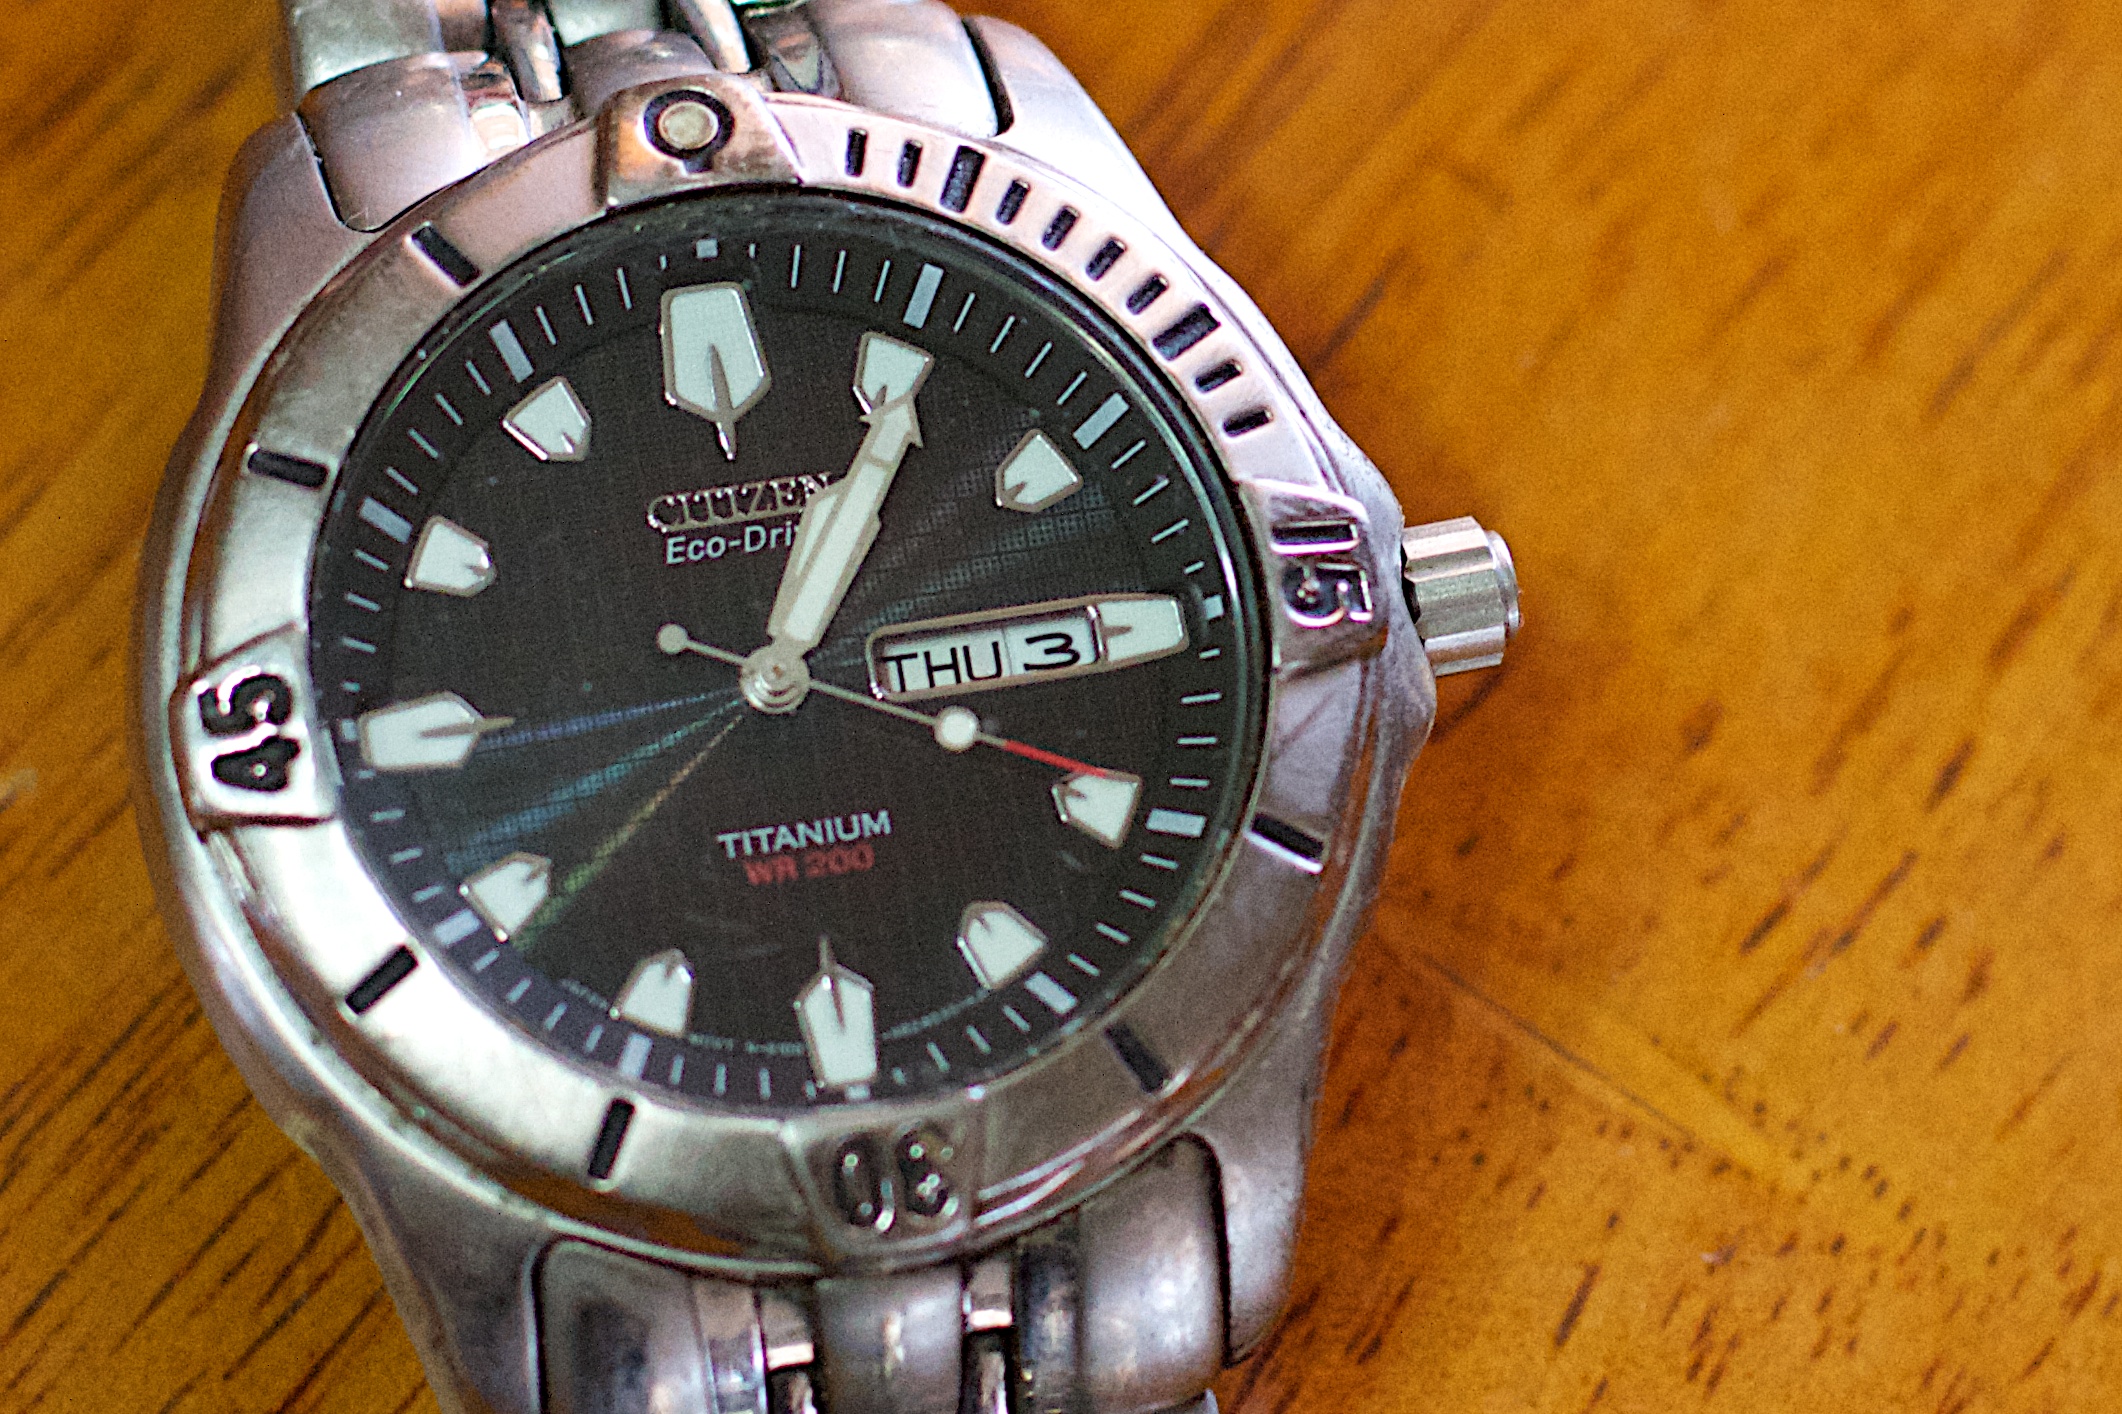
watch, hand, ds106, 106, strap